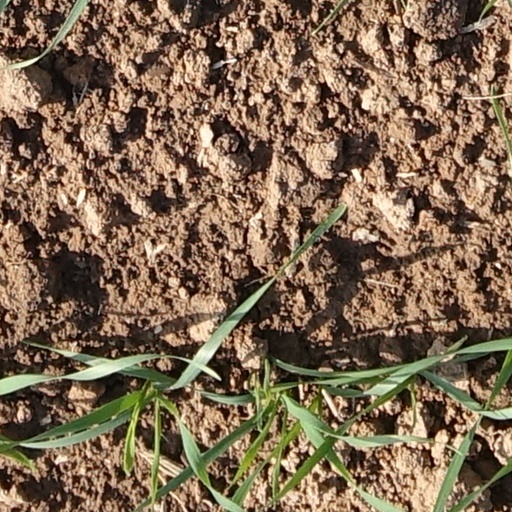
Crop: wheat